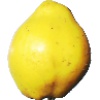
Label: Quince 1